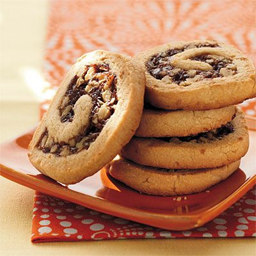
cookies - these remind me of person growing up !